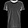
Label: T - shirt / top